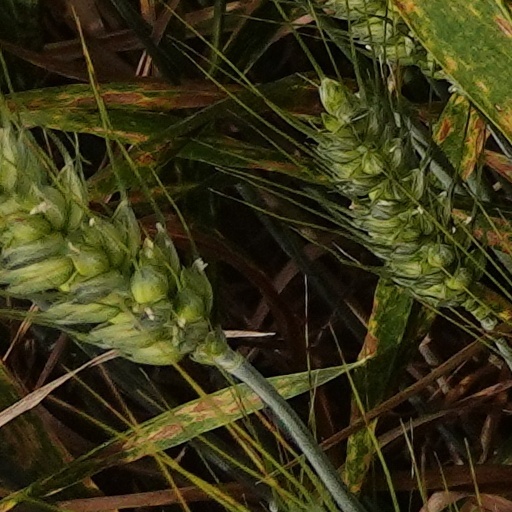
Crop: wheat